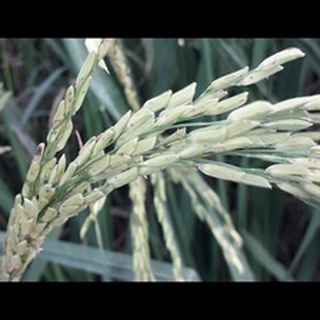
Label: healthy_rice